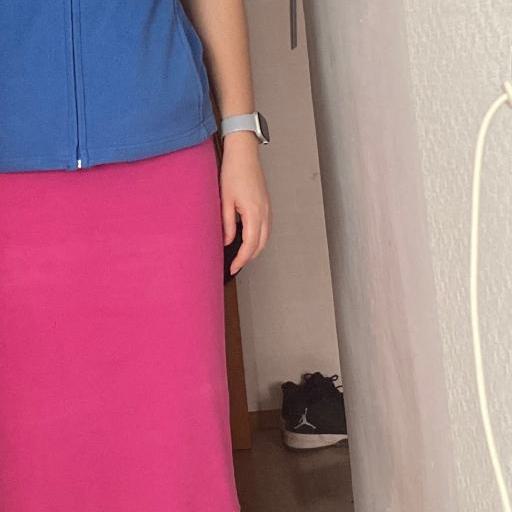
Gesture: no_gesture